Bereavement in Judaism

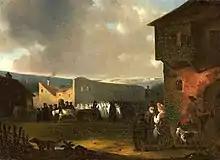
"Jewish funeral in Vilnius" (1824), National Museum in Warsaw

In the Tanakh (Jewish Bible), the custom was to tear one's clothes the moment one heard the news of a death. The modern practice is for the close relatives who are the principal mourners to tear their clothing at the funeral.